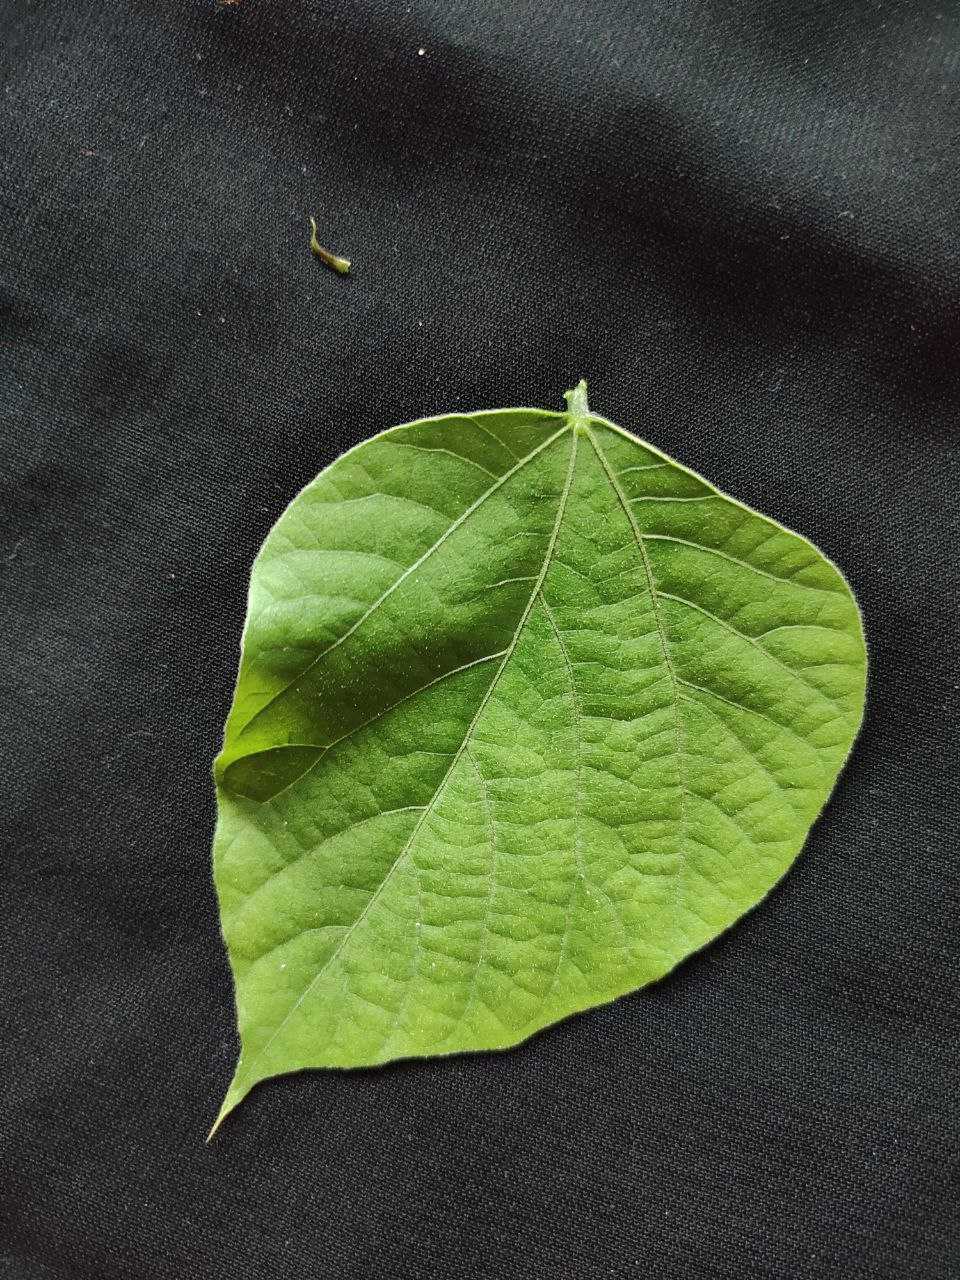
Crop: bean
Leaf condition: Fresh Leaf